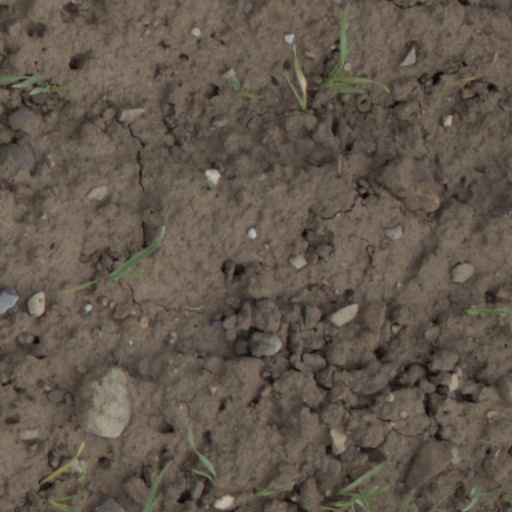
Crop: wheat